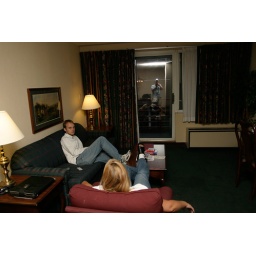
Rick &amp;amp; Tammy sitting in the living room. Also nice self in the sliding glass door.